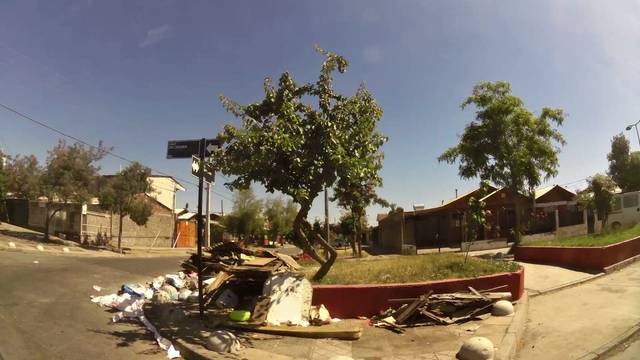
Region: Chile
Coordinates: -33.573, -70.677